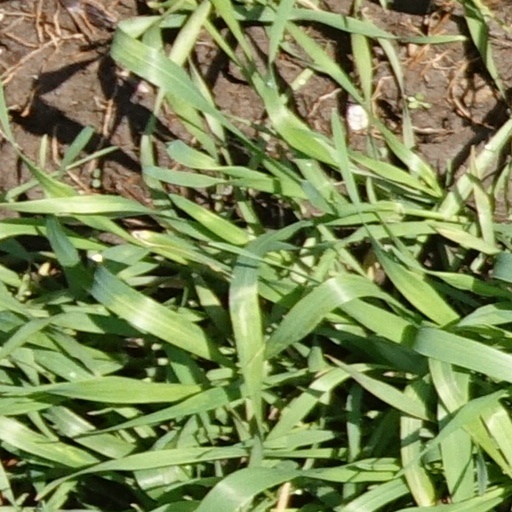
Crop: wheat